Yautepec, Morelos

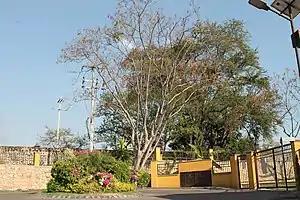
Roadside scene in Yautepec de Zaragoza

Yautepec is a municipality located in the north-central part of the Mexican state of Morelos. The municipal seat is the city of Yautepec de Zaragoza. It stands at .